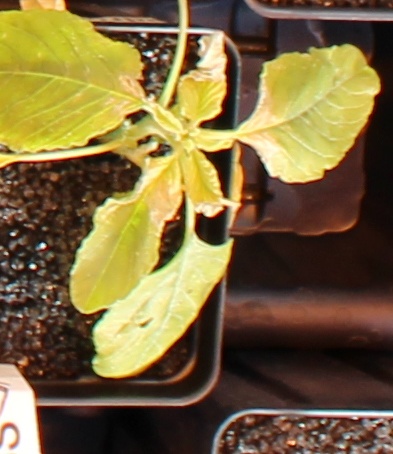
Label: Redroot Pigweed